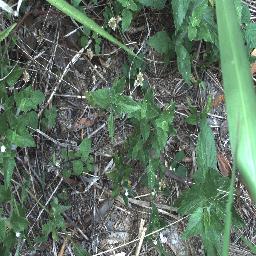
Label: siam_weed